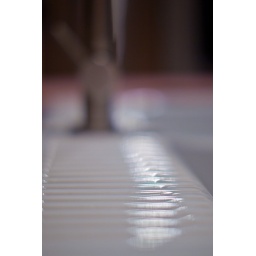
Farmhouse kitchen sink with faucet in background.